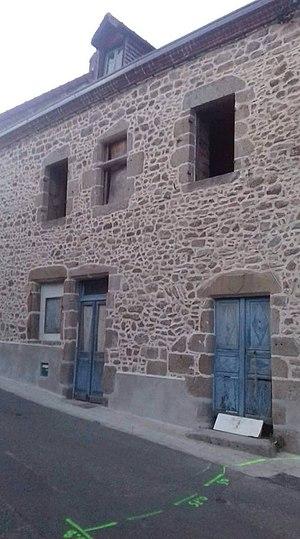
La maison des archives d'Auzances
Auzances est une commune française située dans le département de la Creuse en région Nouvelle-Aquitaine, à la jonction des routes D 4, D 988 et D 996.